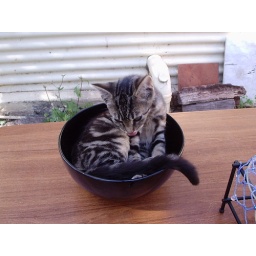
Silk licking herself in a fruit bowl outside at our house in Ethelton.